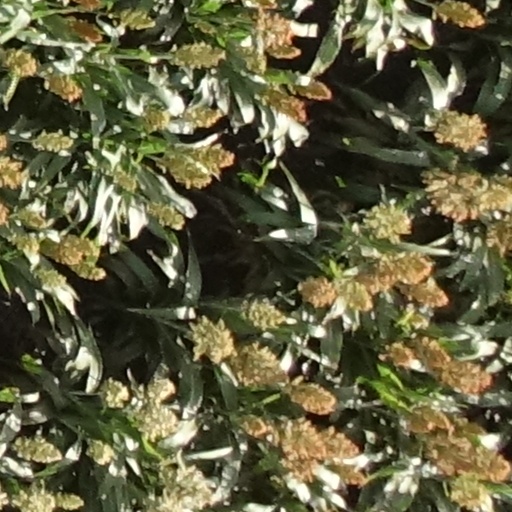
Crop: sorghum